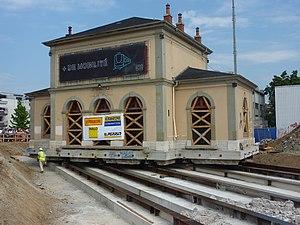
Déplacement de la Gare de Chêne-Bourg le 17-07-2013 dans le cadre des travaux du CEVA.
La gare de Chêne-Bourg est une gare ferroviaire située dans la commune de Chêne-Bourg du canton de Genève. Elle est fermée le 1ᵉʳ avril 2013 afin d'être rouverte le 15 décembre 2019 en tant que gare intermédiaire de la ligne CEVA.